FEMA Urban Search and Rescue Task Force

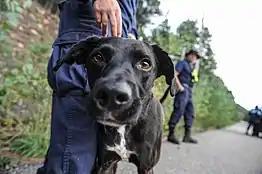
A canine rescuer on assignment after the 2013 Colorado floods

After first passing an evaluation of basic obedience, alert, directional control, agility and search skills currently known as an FSA (Foundational Skills Assessment), all canine/handler teams must pass an advanced certification known as a Certification Evaluation (or CE). This advanced certification process evaluates the ability of the canine and handler to locate an unknown number of buried subjects in multiple rubble piles in a limited period of time. All canine teams in the FEMA USAR system must achieve and maintain an advanced certification through the Certification Evaluation program to be considered a depolyable resource. This process is analogous to the Type II Basic and Type I Advanced certifications used prior to 2006.